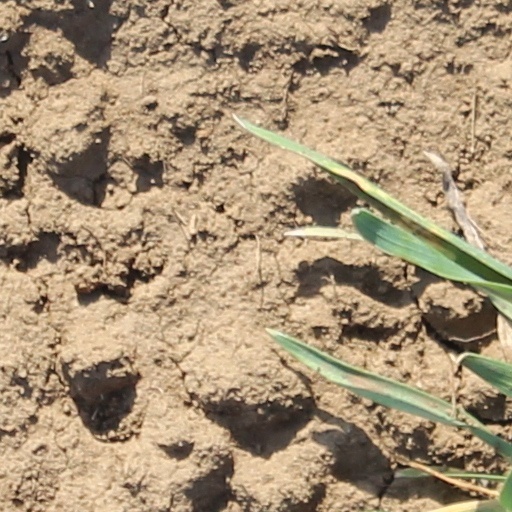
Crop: wheat